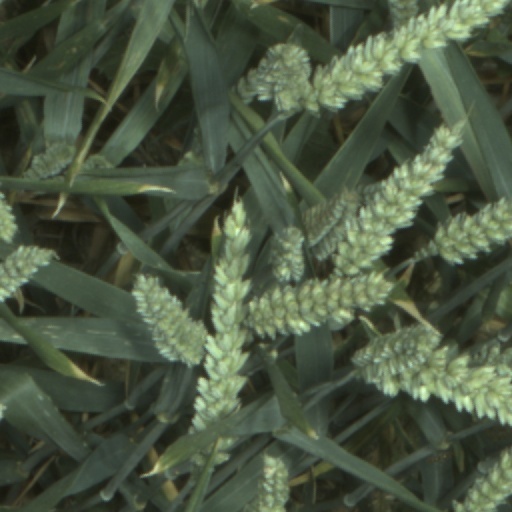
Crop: wheat